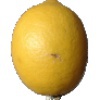
Label: Lemon 1